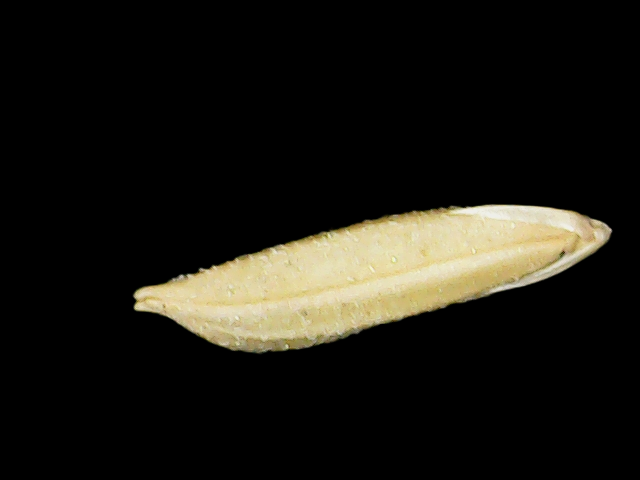
Rice variety: Binadhan07